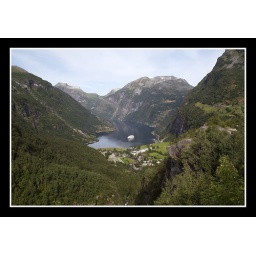
The classic shot of the Geiranger fjord. The Eagles road can be seen in the far right mountain side.